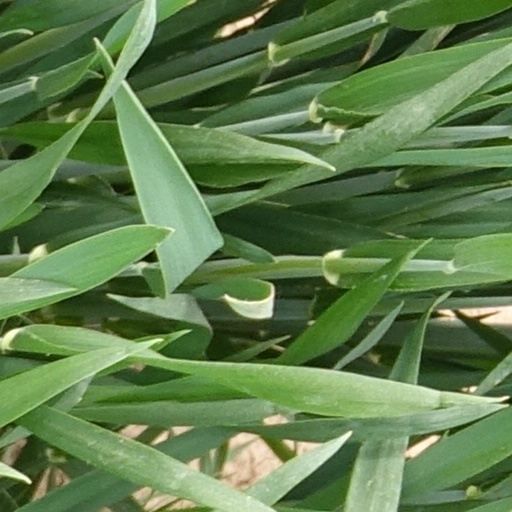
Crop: wheat